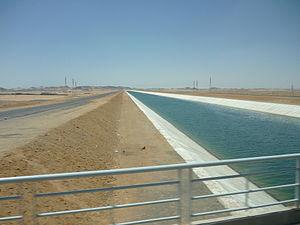
Canal Cheikh Sayed du projet Nouvelle Vallée, désert Libyque, Égypte
Le projet Nouvelle Vallée ou projet Toshka est un programme du gouvernement égyptien lancé en 1997 par Hosni Moubarak visant à porter la superficie des terres arables en Égypte de 6 % à 35 %. Il consiste en un système de canaux destiné à détourner les eaux du lac Nasser vers des régions désertiques du désert Libyque. Considéré comme un échec 15 ans après son lancement, il est relancé par le président Abdel Fattah al-Sissi en 2016.